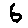
Label: 6